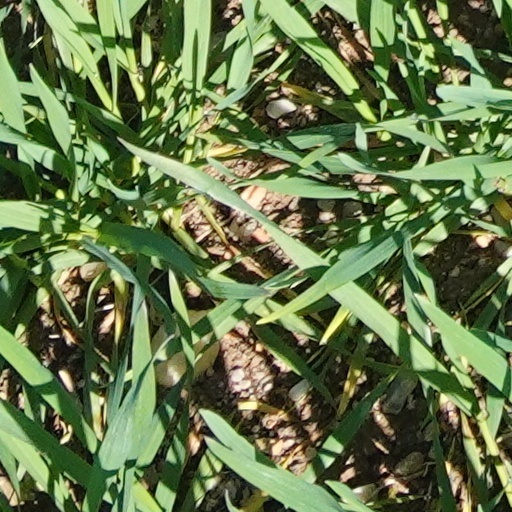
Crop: wheat